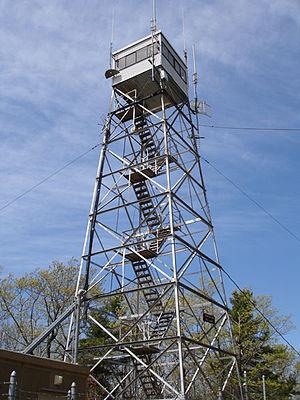
Le mont Toby est le point culminant de l'arête rocheuse de Metacomet Ridge qui appartient aux Appalaches. Cette montagne est en grande partie constituée de collines boisées et s'étend dans l'État du Massachusetts. Sa base a une forme ovale et fait environ 3 km sur 5.